St Mirren Park

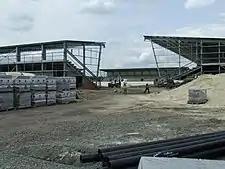
View of the stadium during construction

Talks over a new stadium began on 15 January 2003, when the club met representatives from Aldi and Lidl. The club were looking to sell their ground at Love Street for retail development. Selling Love Street would secure the necessary funding to build the new stadium. Planning applications for a retail development at Love Street were passed on 24 May 2005 and the club subsequently sold the ground to Tesco on 25 April 2007 for £15 million. The new stadium site broke ground on 7 January 2008 and was officially opened on 31 January 2009 at a cost of £8 million. Before the first game at the new stadium there was a parade from Love Street to Greenhill Road to celebrate the opening of the stadium. Club chairman Stewart Gilmour and First Minister Alex Salmond were also present at the first match at the new ground. Alex Salmond unveiled a plaque before the game to commemorate the opening. The game between St Mirren and Kilmarnock finished in a 1–1 draw, with the first goal at the new stadium being scored by Kilmarnock striker Kevin Kyle. Dennis Wyness scored St Mirren's first goal at the new ground, in the same match. The opening match set the record attendance of 7,542, and was only surpassed in the Scottish Premiership play-off match against Dundee United, when 7,732 fans attended on 26 May 2019. St Mirren Park has also become the regular home of the Scotland national under-21 football team.